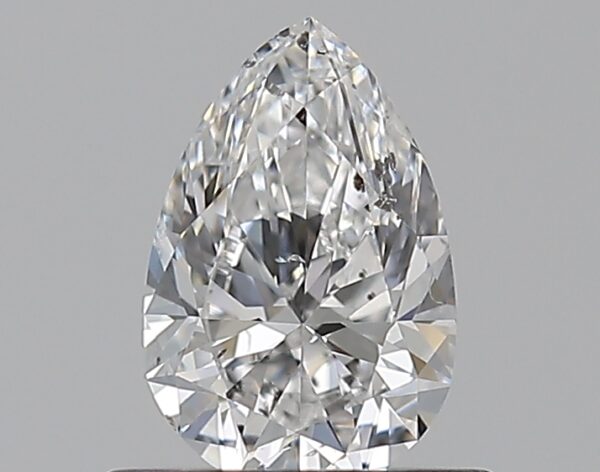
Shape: pear
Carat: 0.51
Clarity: SI2
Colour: E
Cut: EX
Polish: EX
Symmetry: VG
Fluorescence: N
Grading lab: GIA
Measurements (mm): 6.72 x 4.42 x 2.76